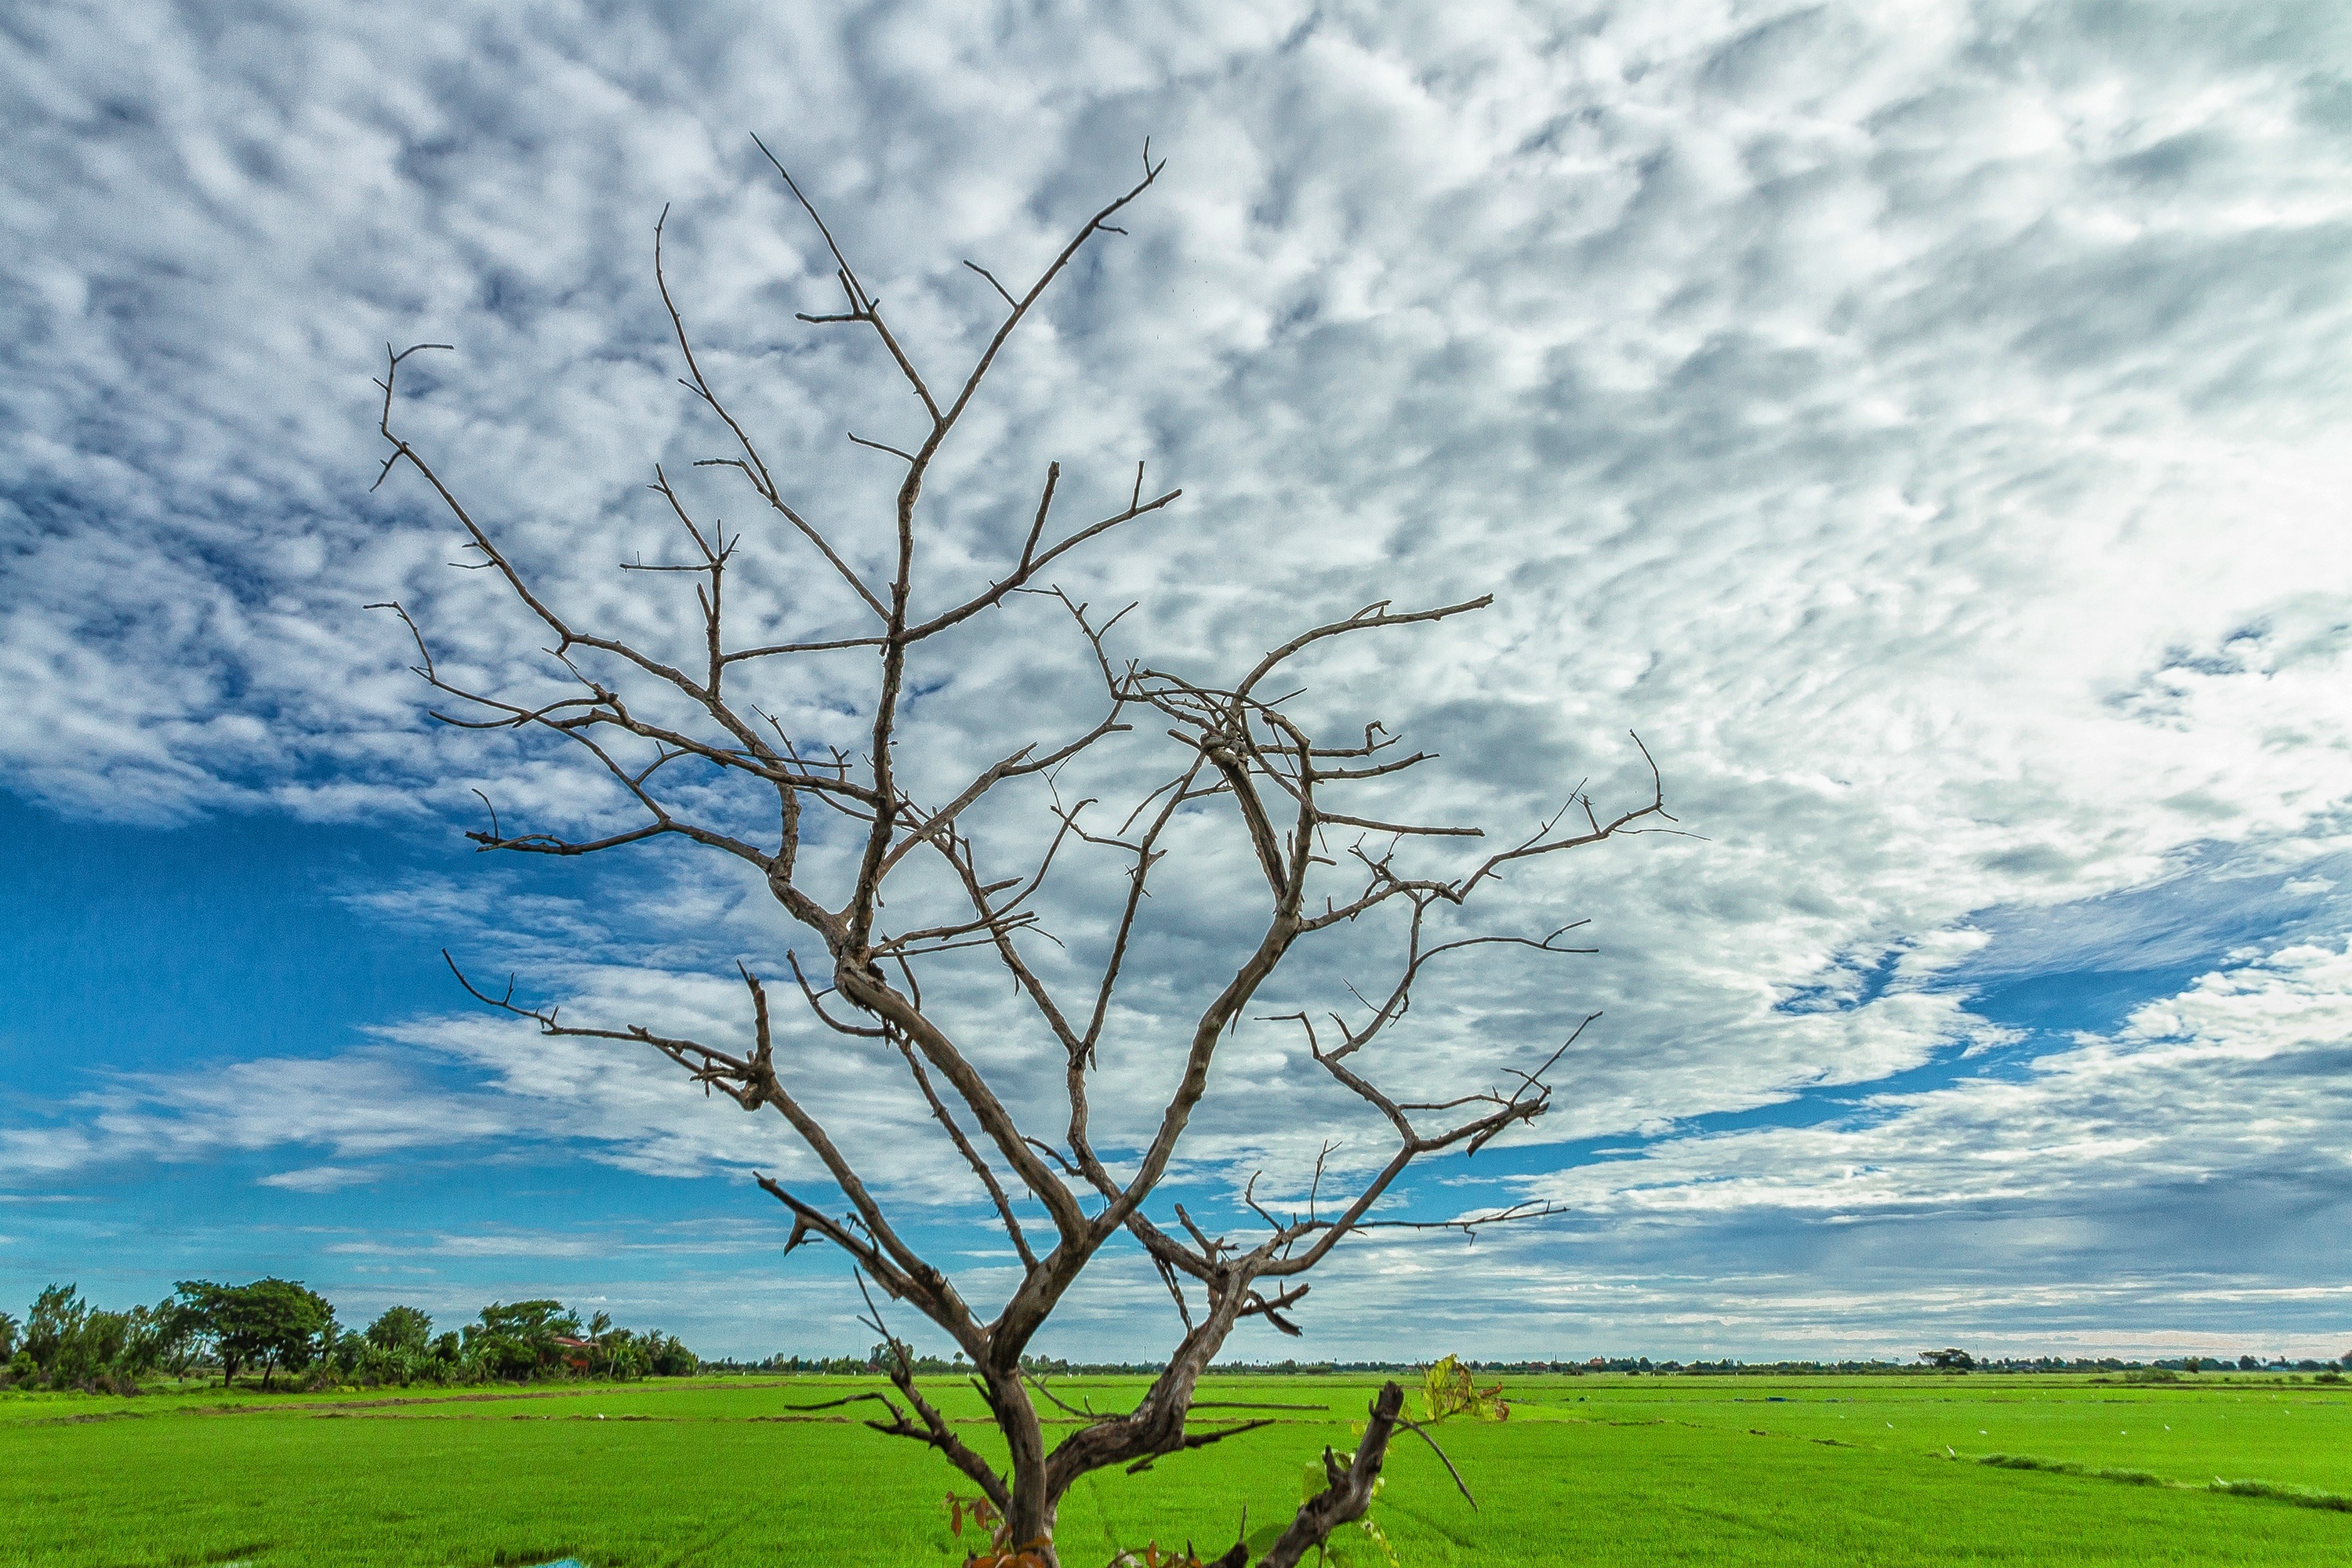
landscape, tree, nature, grass, horizon, branch, silhouette, cloud, plant, sky, field, meadow, prairie, sunlight, flower, wind, plain, twigs, grassland, backlit, habitat, ecosystem, rural area, meteorological phenomenon, natural environment, grass family, woody plant